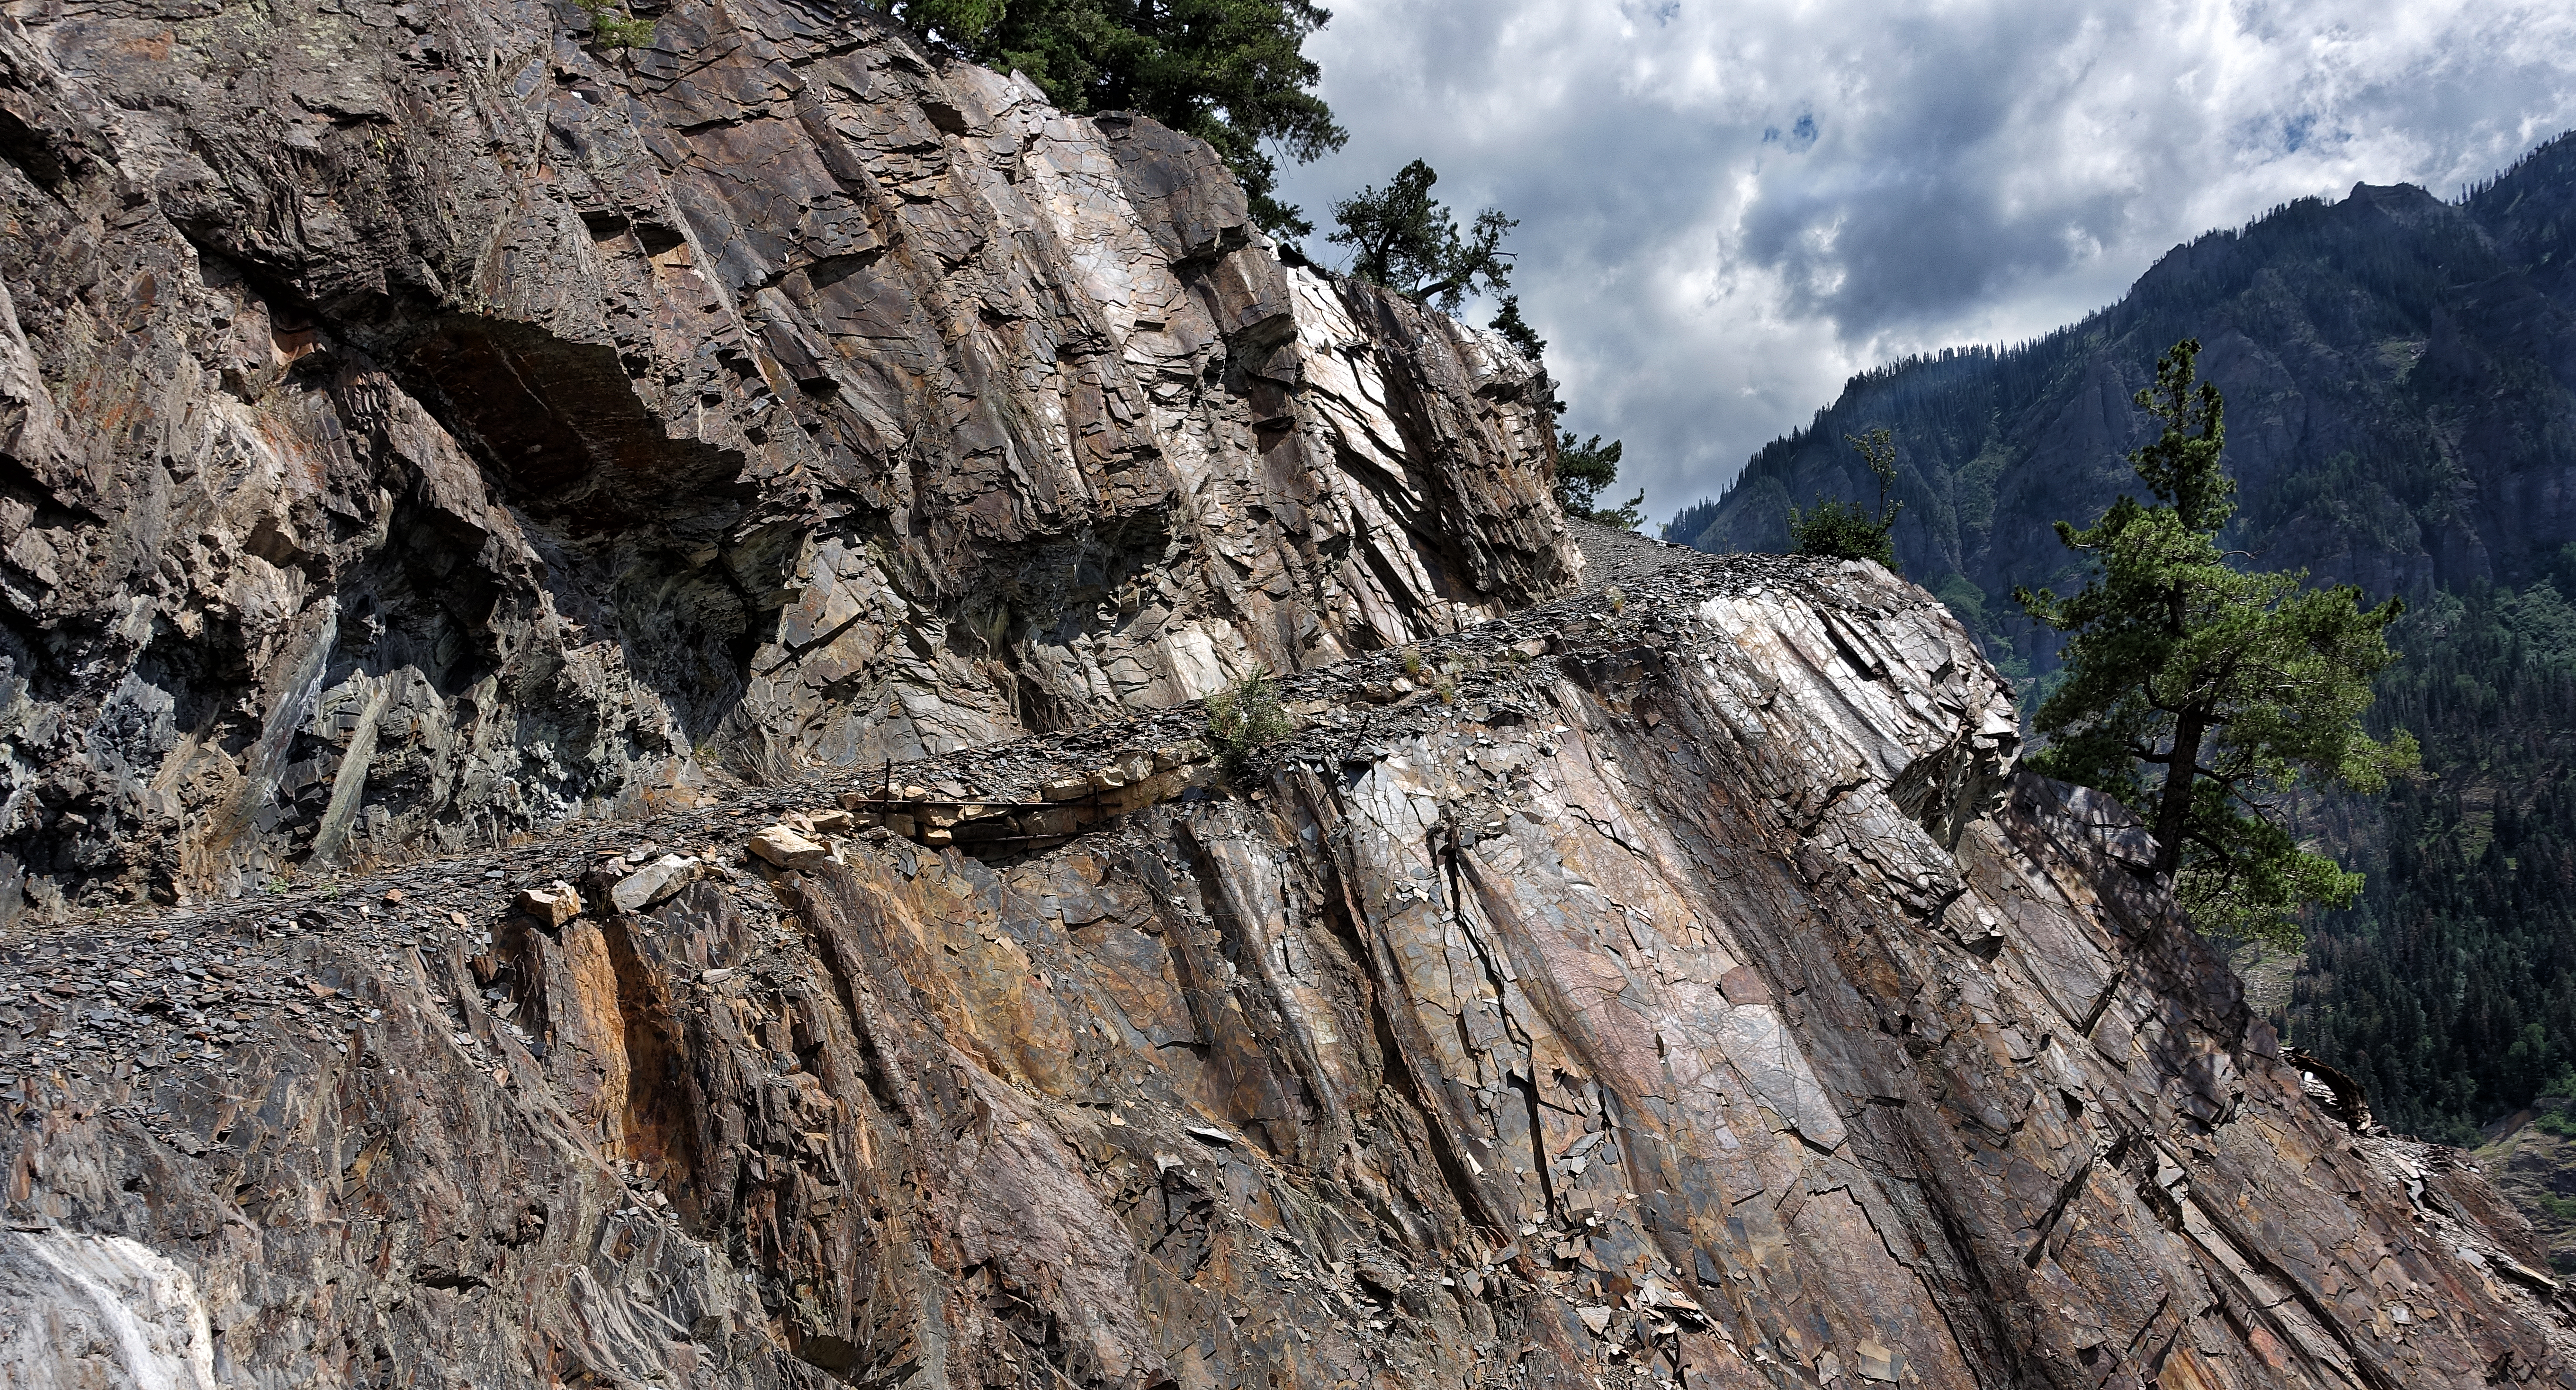
nature, rock, wilderness, walking, mountain, hiking, trail, adventure, mountain range, recreation, cliff, terrain, ridge, geology, colorado, sports, sanjuanmountains, sonyrx100iii, outdoor recreation, mountainous landforms, geological phenomenon